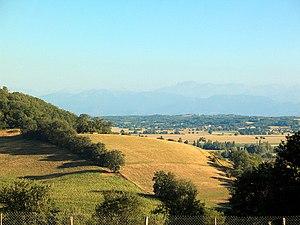
L'Occitanie est une région administrative française créée par la réforme territoriale de 2014 comportant 13 départements, et qui résulte de la fusion des anciennes régions Languedoc-Roussillon et Midi-Pyrénées. Temporairement appelée Languedoc-Roussillon-Midi-Pyrénées, le nom « Occitanie » est officiel depuis le 28 septembre 2016 et effectif depuis le 30 septembre 2016. S'il est sous-titré « Pyrénées-Méditerranée » par le conseil régional, ce sous-titre n'apparaît pas dans le Journal officiel de la République française. Le conseil régional est présidée par Carole Delga depuis le 4 janvier 2016, et son chef-lieu est Toulouse.
Le Gers est un département français de Gascogne en région Occitanie. Sa préfecture est la ville d'Auch. Il tire son nom de la rivière Gers, affluent de la Garonne. L'INSEE et la Poste lui attribuent le code 32.